Genesis P-Orridge

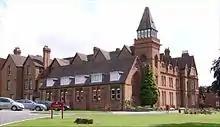
Solihull School, which P-Orridge attended in the mid-1960s

Brought up in the Anglican denomination of Christianity, P-Orridge became secretary of the school sixth form's Christian Discussion Circle, in this position inviting members of other ideological positions – including a Marxist from the British Communist Party – to speak to the group. Aged 18, P-Orridge began helping to run the local Sunday school classes, but came to reject organised Christianity. Afflicted with asthma throughout childhood, P-Orridge had to take cortisone and prednisone steroids to control the attacks. The latter of these drugs caused their adrenal glands to atrophy as a side-effect, and so the doctor advised P-Orridge to stop taking them. As a result, aged 17, P-Orridge suffered from a serious blackout; while in hospital recovering they decided to devote their life to art and writing.